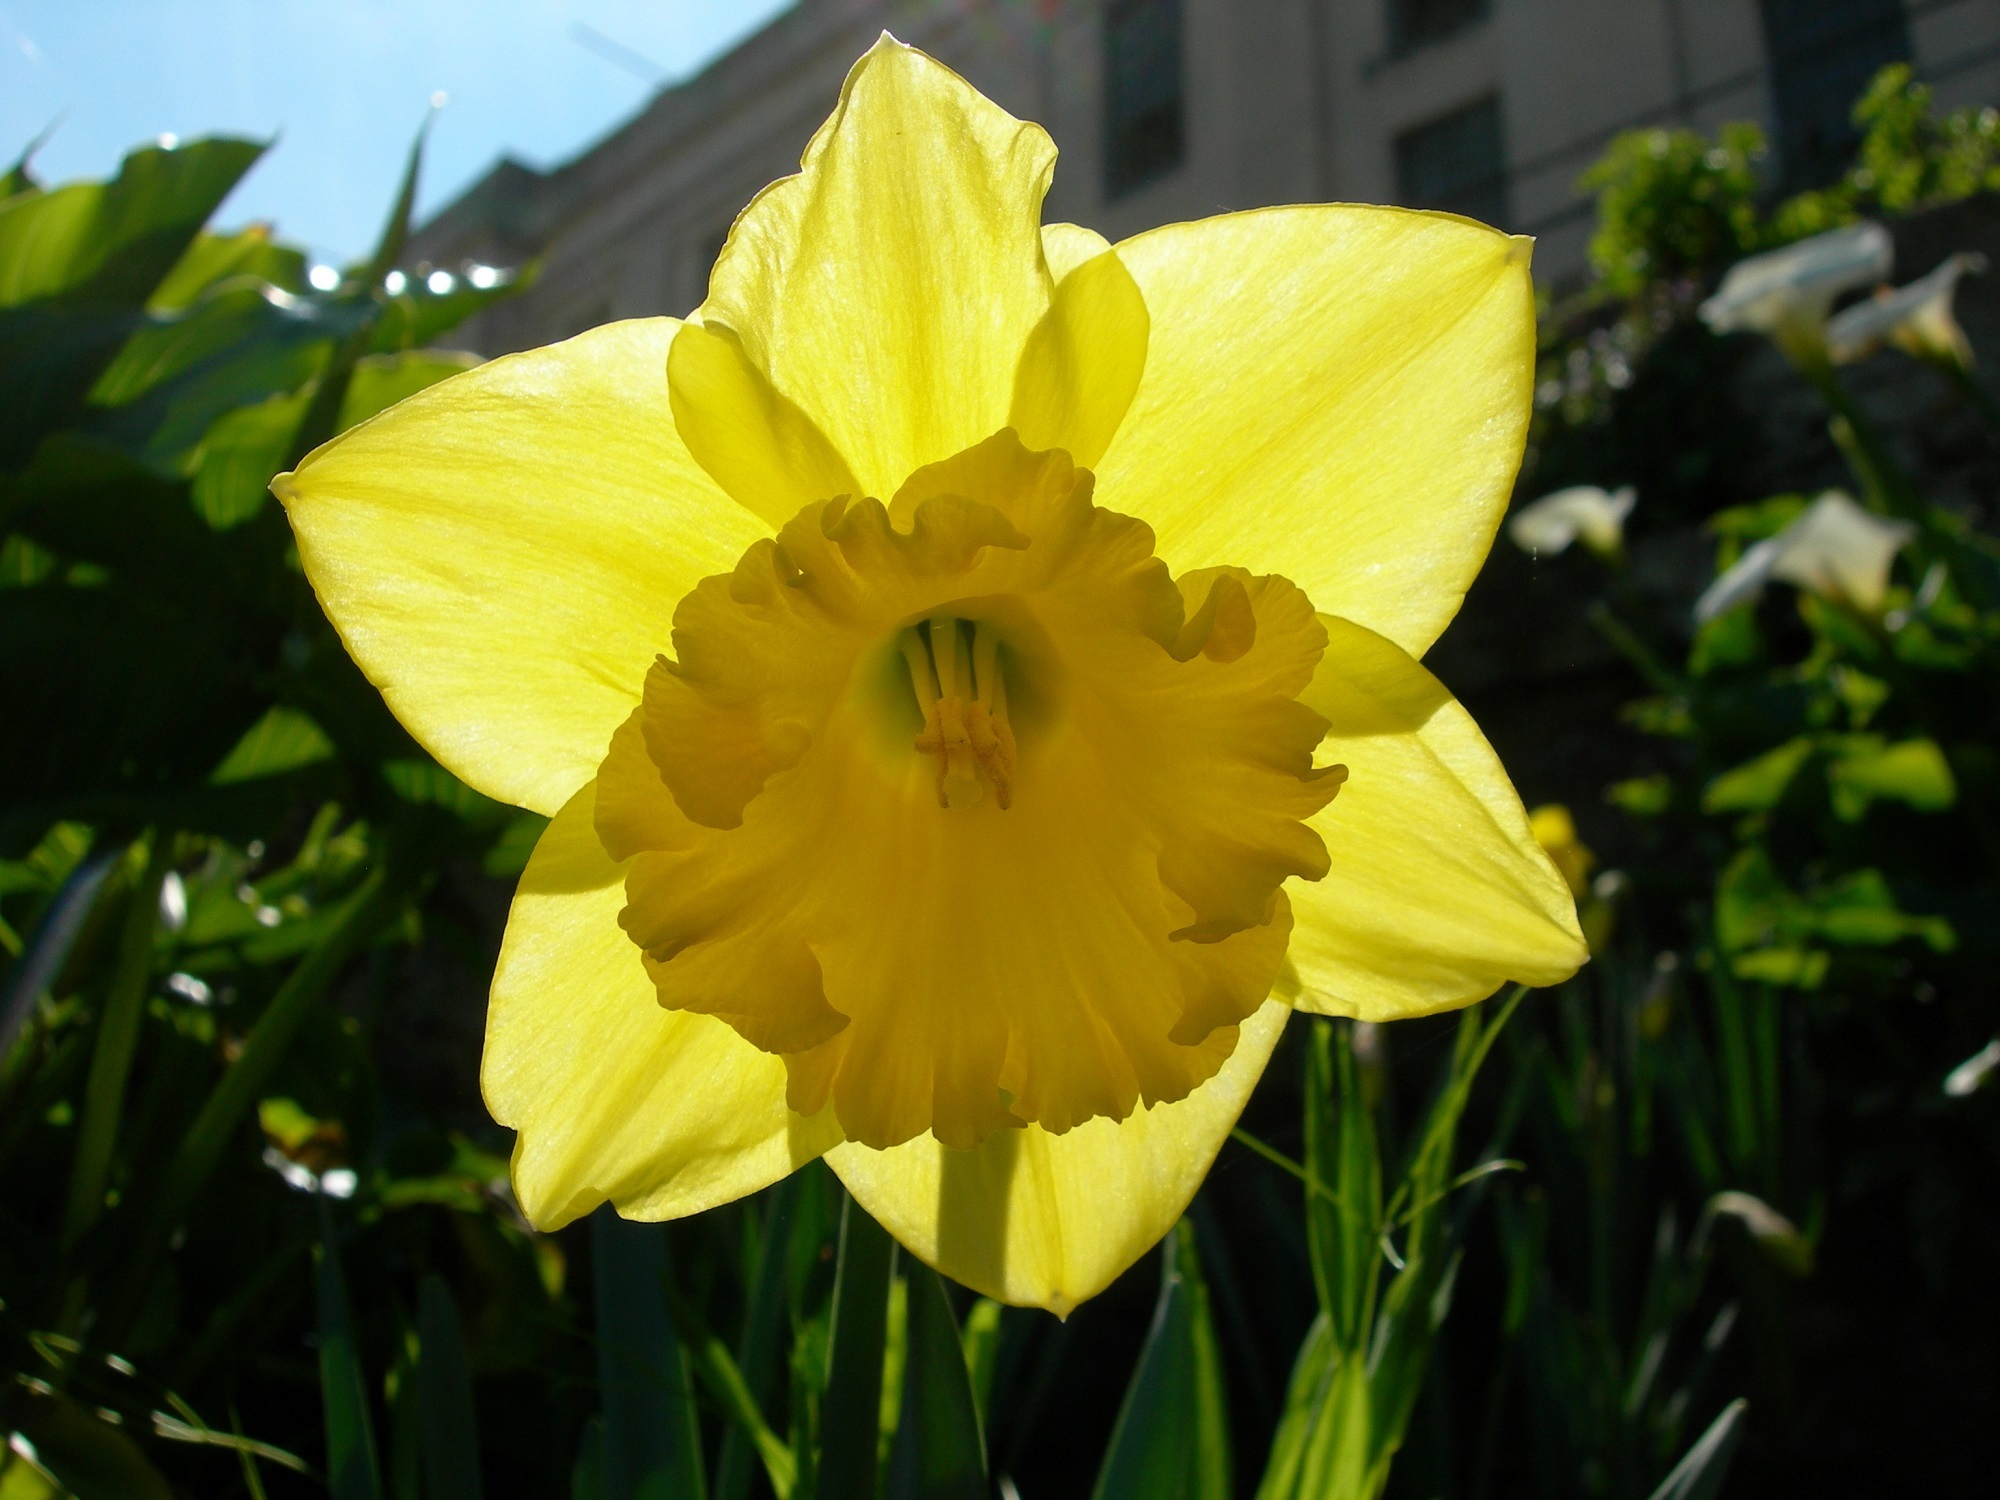
blossom, plant, flower, petal, bloom, floral, macro, yellow, garden, daffodil, flora, petals, growing, narcissus, daylily, flowering plant, plant stem, land plant, large flowered evening primrose